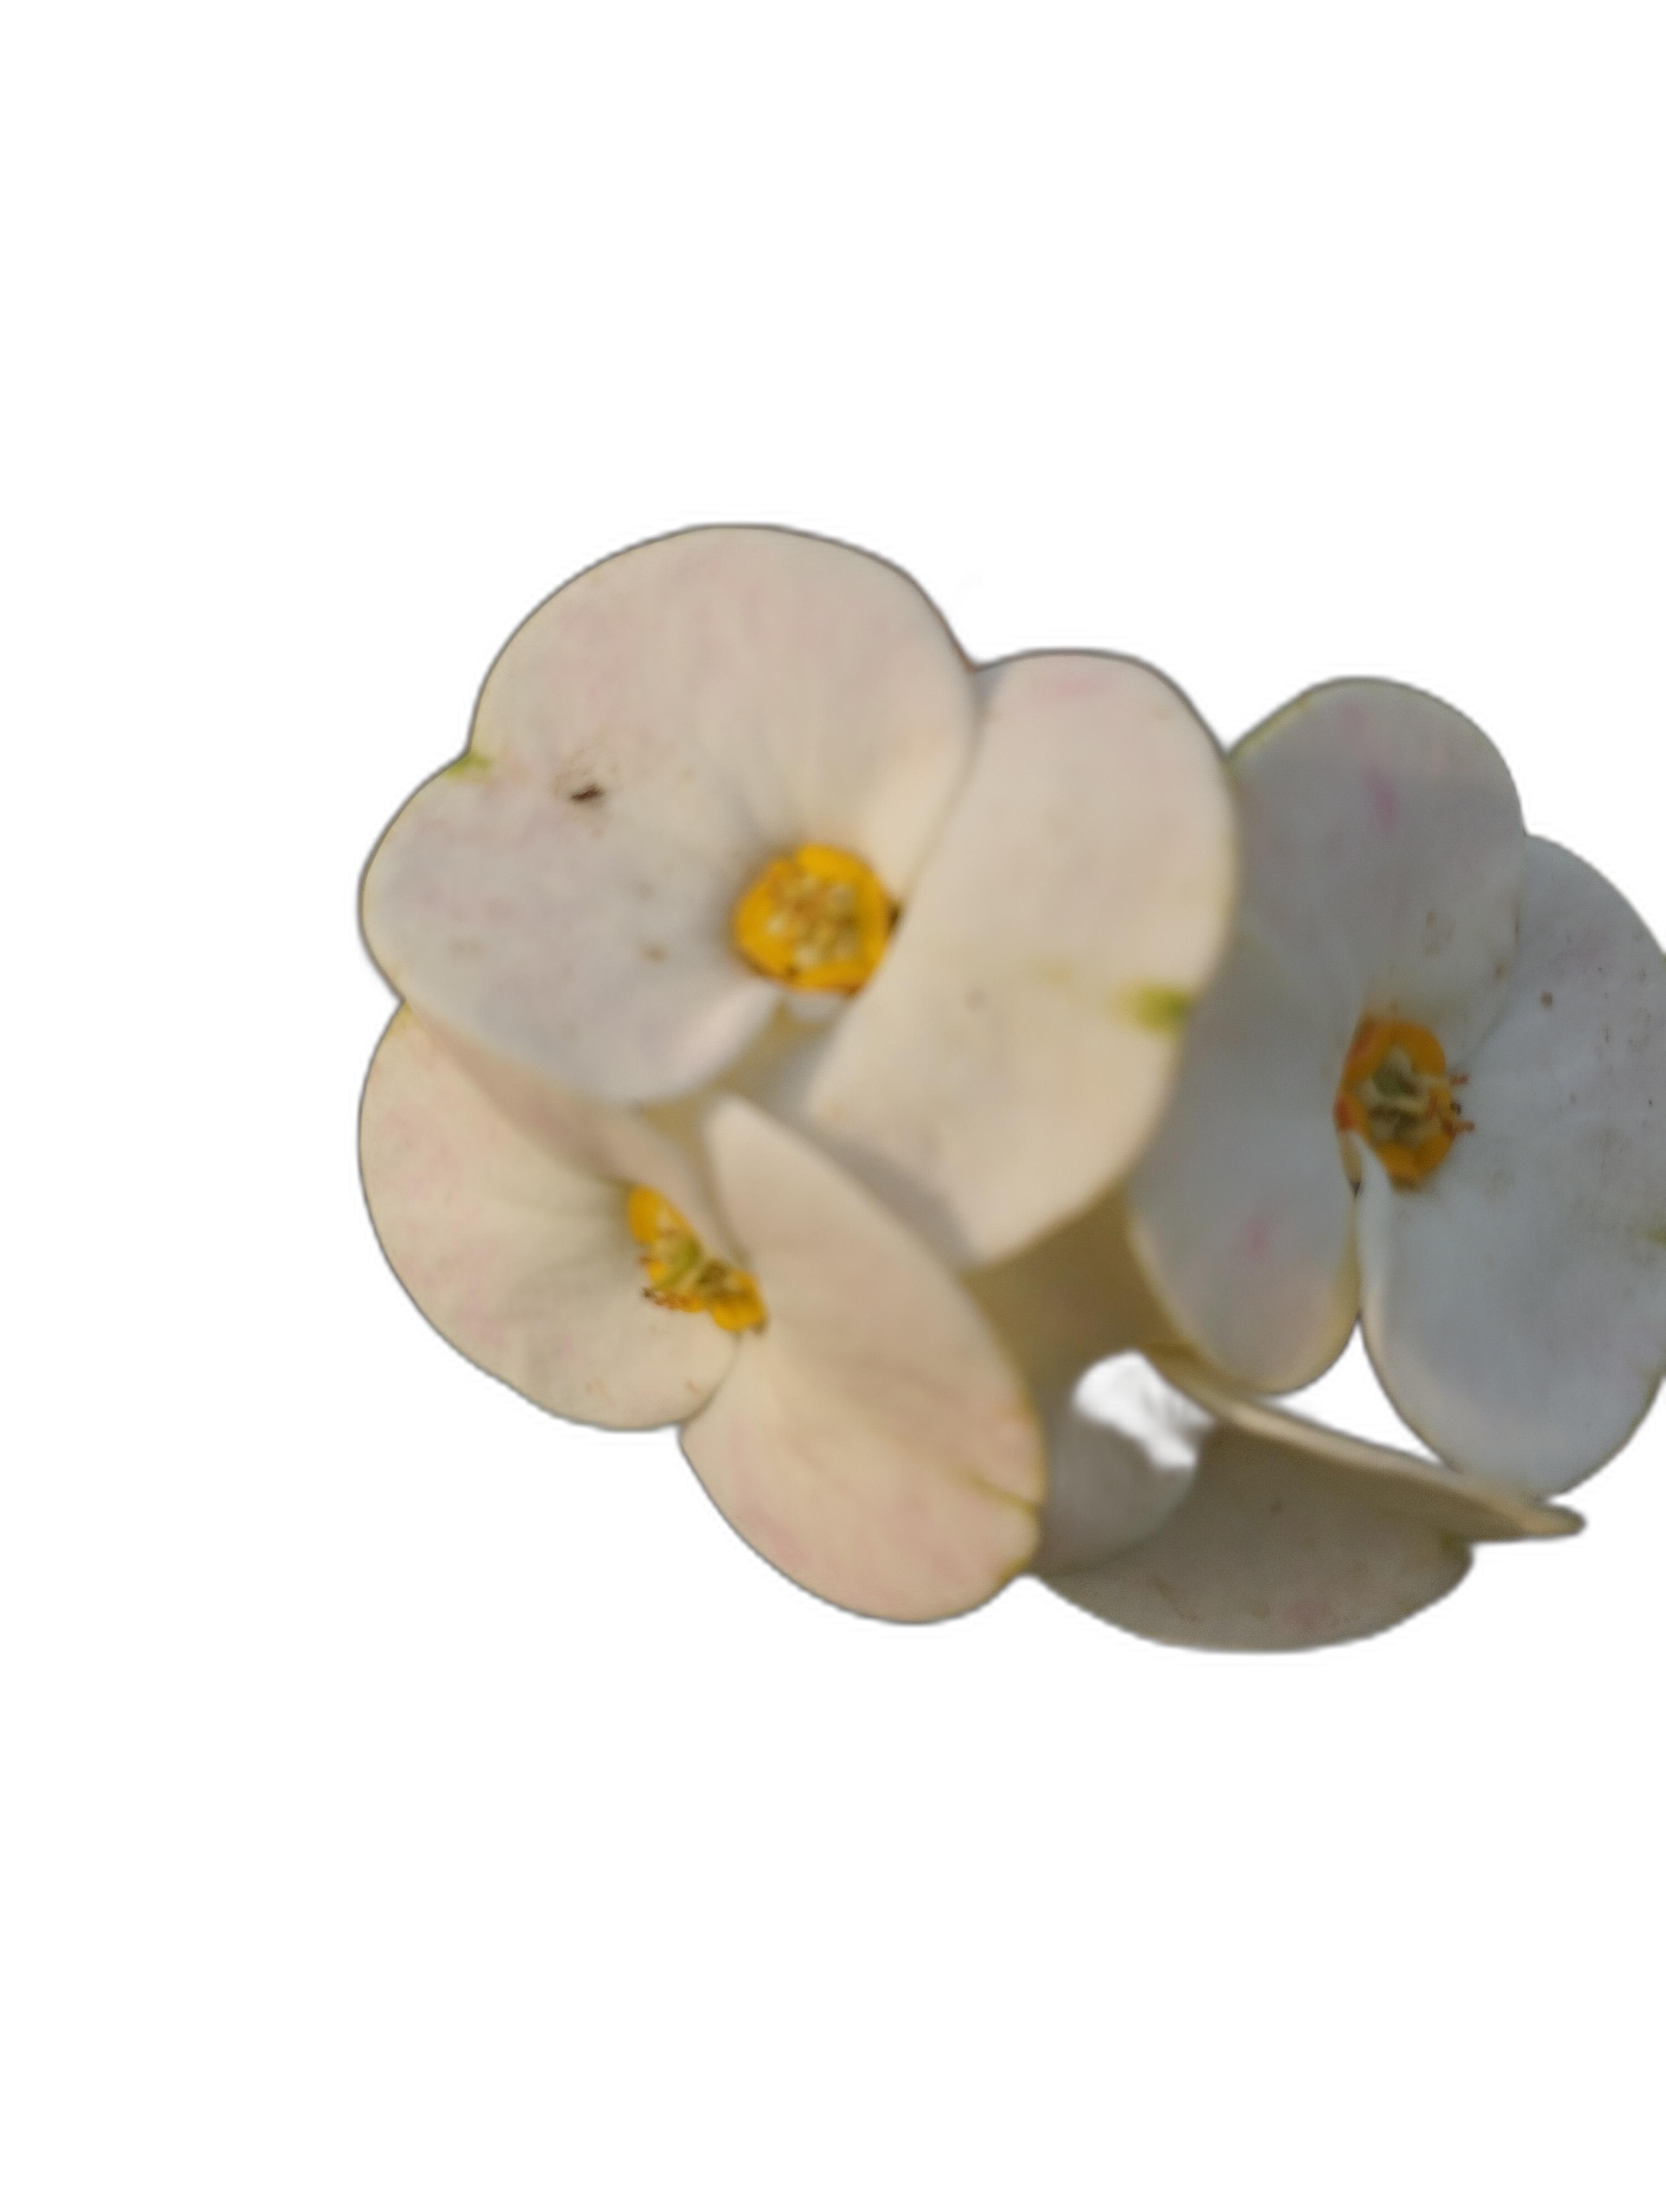
Label: Crown of thorns